Eric Moxey

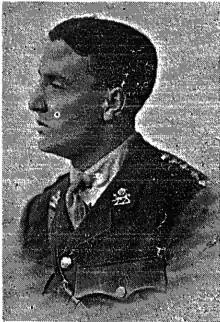
Eric Lawrence Moxey during WW1

Moxey was born in São Paulo, Brazil, to English parents William Hall Moxey, Director of the São Paulo Railway Company and Margaret Moxey. He was educated in England at Malvern School and Sheffield University while working in the city at Vickers Limited. He was a keen motorcyclist and achieved some successes at Brooklands and the Isle of Man TT, where he won a gold medal as a top-placed amateur.